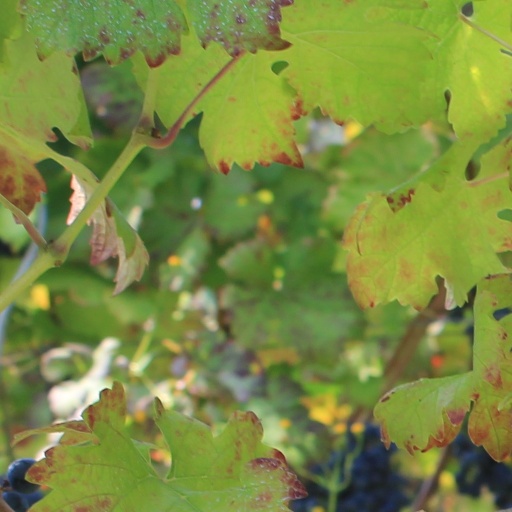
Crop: grape